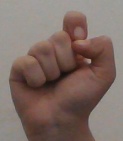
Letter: fa